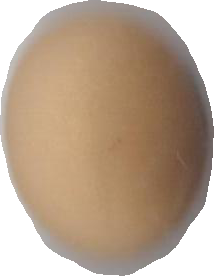
Variety: Anjasmoro